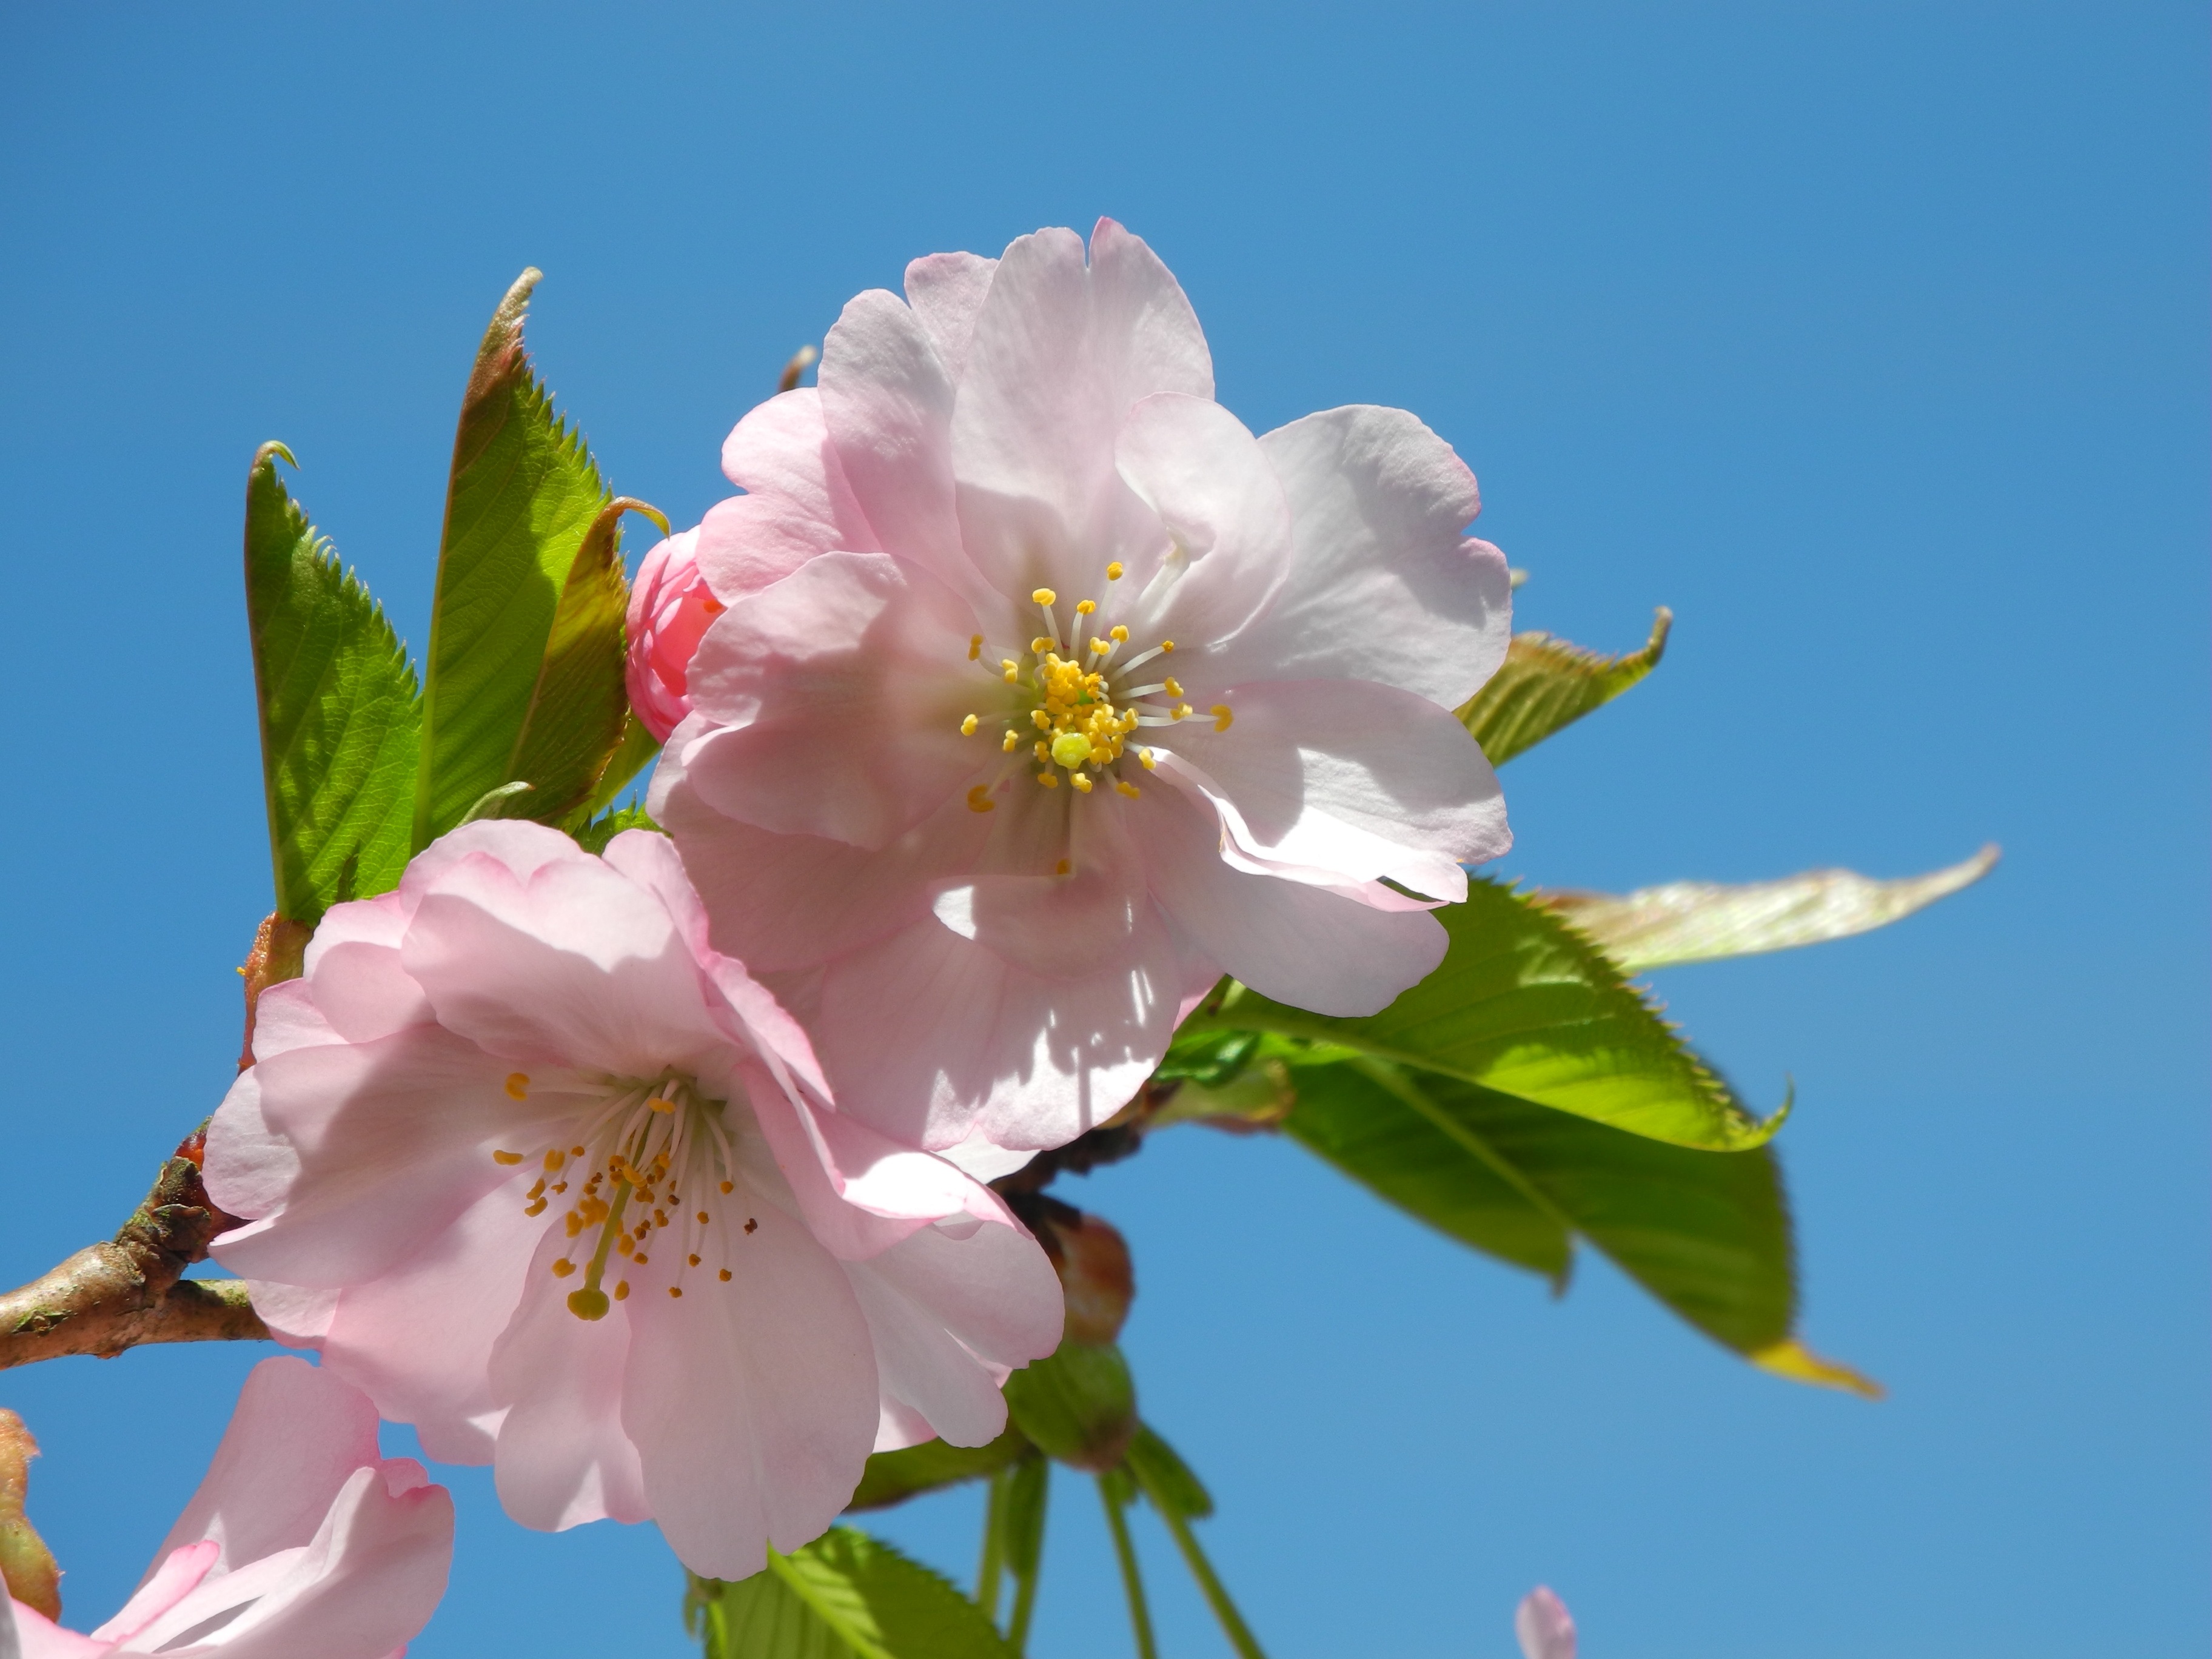
branch, blossom, plant, flower, petal, rose, spring, botany, flora, macro photography, flowering plant, rose family, almond blossom, mandelbaeumchen, land plant